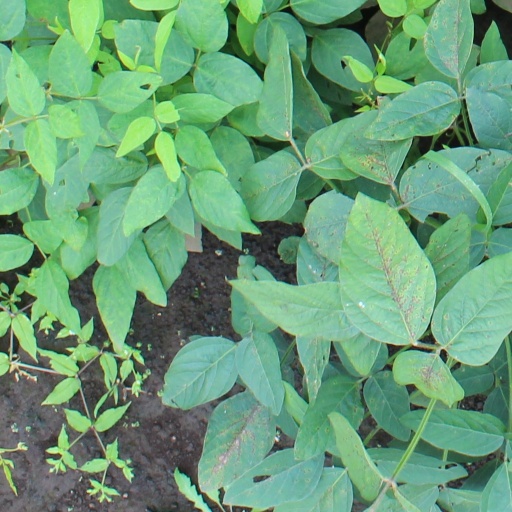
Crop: soybean